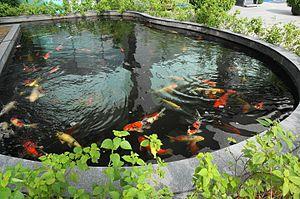
La domestication d'une espèce, animale ou végétale, est l'acquisition, la perte ou le développement de caractères morphologiques, physiologiques ou comportementaux nouveaux et héréditaires, résultant d’une interaction prolongée, d'un contrôle voire d'une sélection délibérée de la part des communautés humaines. Elle se traduit par une modification plus ou moins profonde du patrimoine génétique de l'espèce, voire la formation d'une espèce génétiquement disjointe.